Solan district

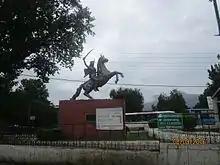
A Statue at Solan

The climatic and geographical conditions of the Solan district provide the good scope for the development of the horticulture. People of the district prefer horticulture over the agriculture and the area under horticulture is increasing year after year in the district. Apricot, plum, pear, mango, banana, grapes and kiwi etc. are the main fruits of this district. In addition to this some natural and traditional fruits such as chulli and brahmi are also grown. These fruits are used for making wine, juices, squashes, pickle etc. Edible oil is extracted from the seeds of chulli in this district. The chulli oil is used for cooking purposes.